Gaspé, Quebec

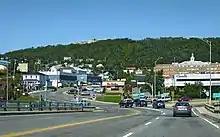
Quebec Route 132 in Gaspé

The regional hospital is the main employer in the city. Tourism is a very important part of the city and the region's economy. Many visitors come to the city to enjoy the environment and the surrounding attractions, such as Forillon National Park that is fully within the city's boundaries. One of the main summer attractions for tourists is salmon fishing. The York River, Saint John's River, and the Dartmouth River are where tourists and locals come to fish. It is not required to have a guide while fishing these rivers but a private guide can be hired upon request. Other tourist attractions include Haldimand Beach, Jacques Cartier's Cross (stone monument), and a local museum which shelters the World War I and World War II cenotaph commemorating Gaspésian veterans.